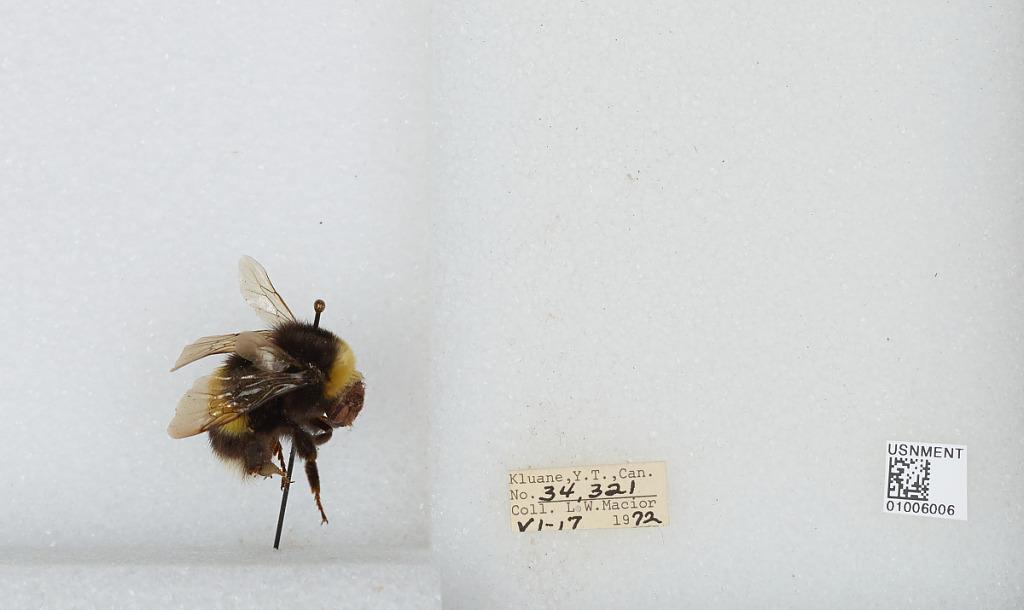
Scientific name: Bombus (Bombus) lucorum (Linnaeus)
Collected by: L. Macior
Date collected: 1972-6-17
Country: Canada
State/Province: Yukon Territory
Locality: Kluane
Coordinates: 60.75, -139.5